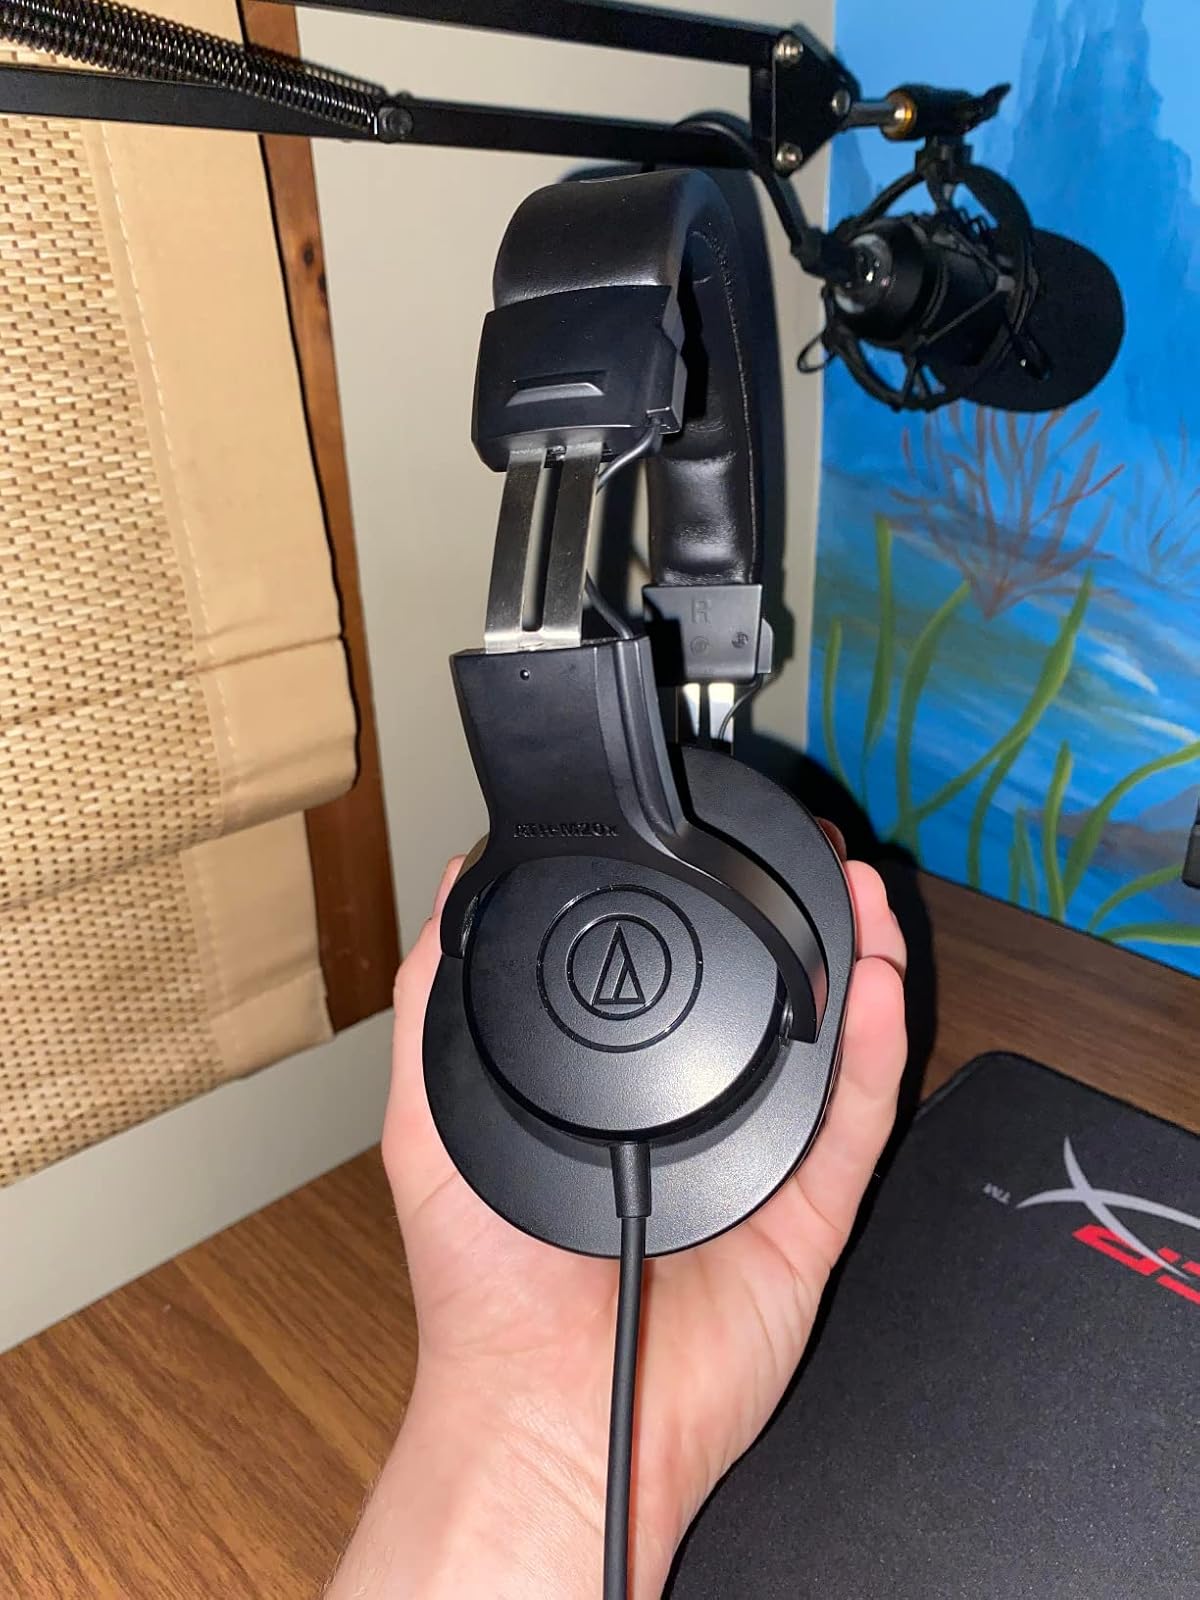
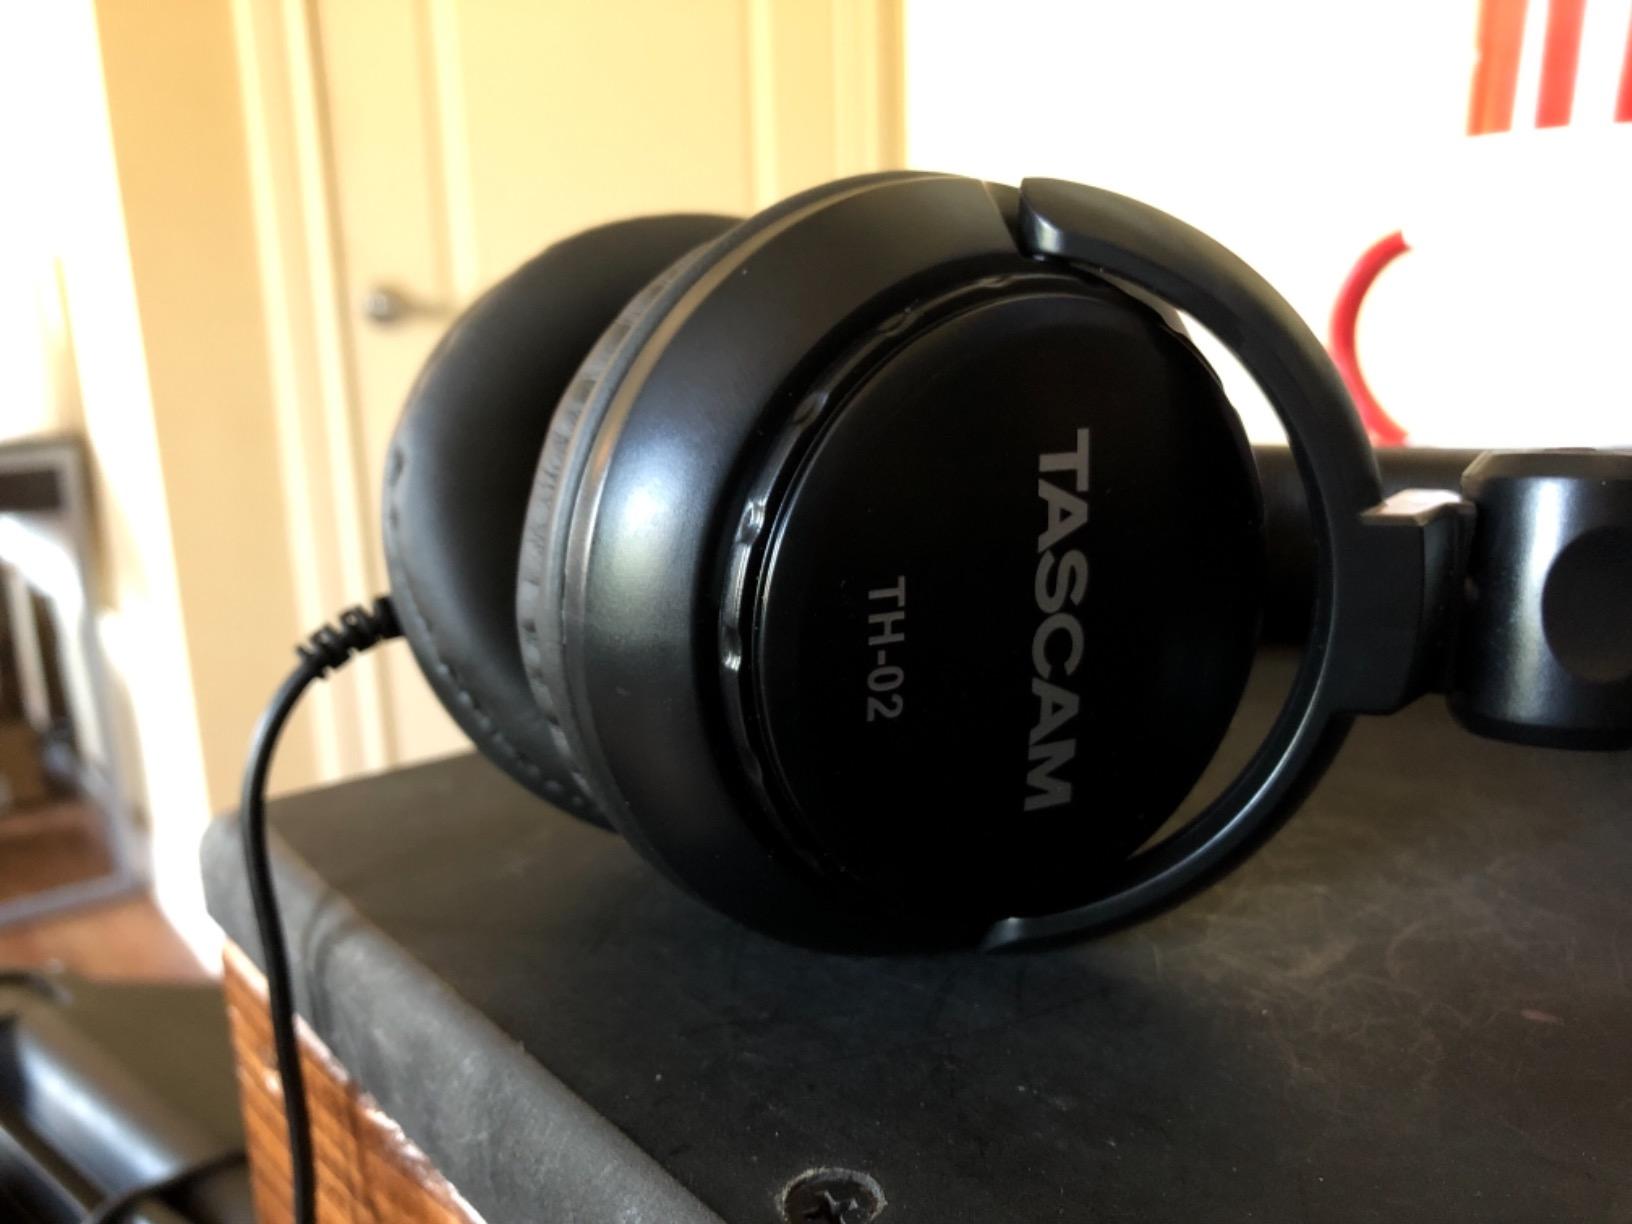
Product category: headphones
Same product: no